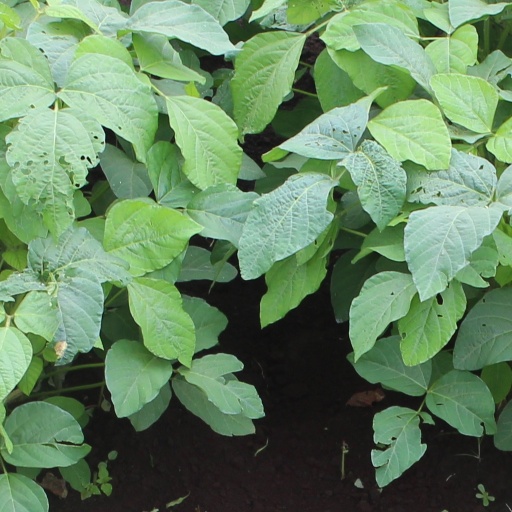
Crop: soybean